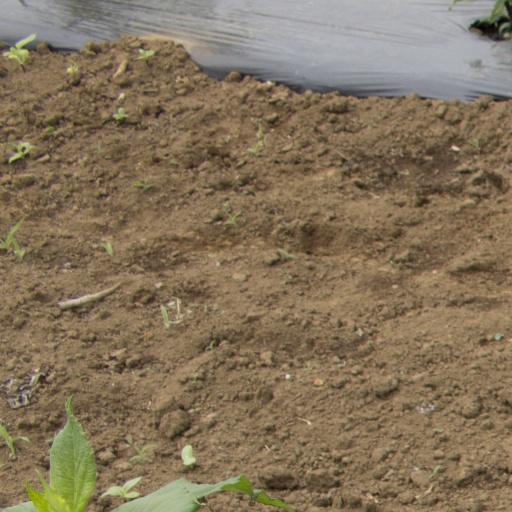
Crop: Jerusalem artichoke